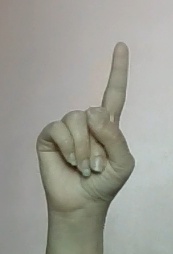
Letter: bb